Altars of the World

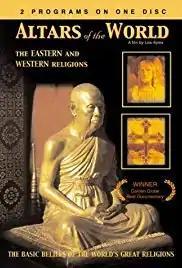

Altars of the World is a 1976 American documentary film. The film was created as a shorter version of the 1955 American documentary "Altars of the East". "Altars of the World" was the last recipient of the Golden Globe Award for Best Documentary Film before the award was retired in 1977.